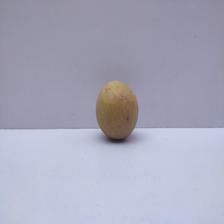
Size: Medium